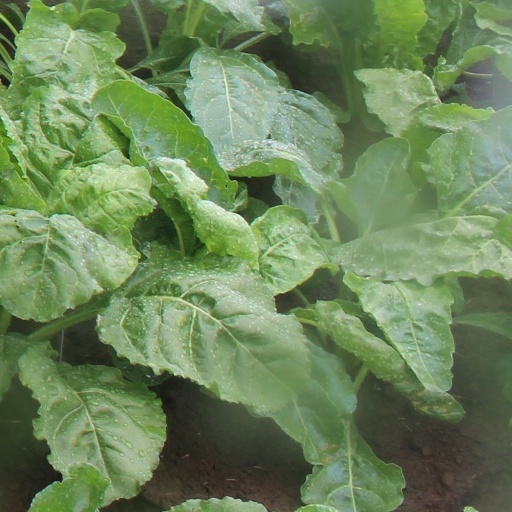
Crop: sugar beet